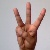
The image shows a hand gesture representing the letter 'W' in Indian Sign Language.